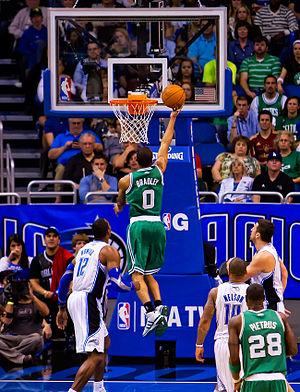
Avery Bradley, né le 26 novembre 1990 à Tacoma dans l'État de Washington est un joueur américain de basket-ball. Il évolue au poste d'arrière.